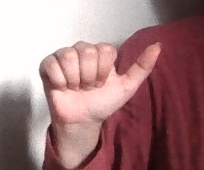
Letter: dhad